Climate change in Bangladesh

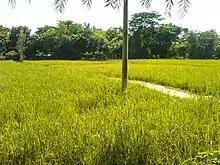
Rice growing at the village, Bangladesh.

Low-lying coastal regions, such as Bangladesh, are vulnerable to sea level rise (SLR) and the increased occurrence of intense, extreme weather conditions such as the cyclones of 2007–2009, as well as the melting of polar ice. To address SLR in Bangladesh, the Bangladesh Delta Plan 2100 launched in 2018.